Eggnog

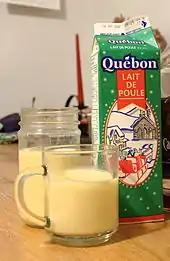
A carton and a glass of eggnog from Montréal, Québec, showing its French façade and the French term "lait de poule" (literally, "hen's milk")

The origins, etymology, and the ingredients used to make original eggnog drinks are debated.